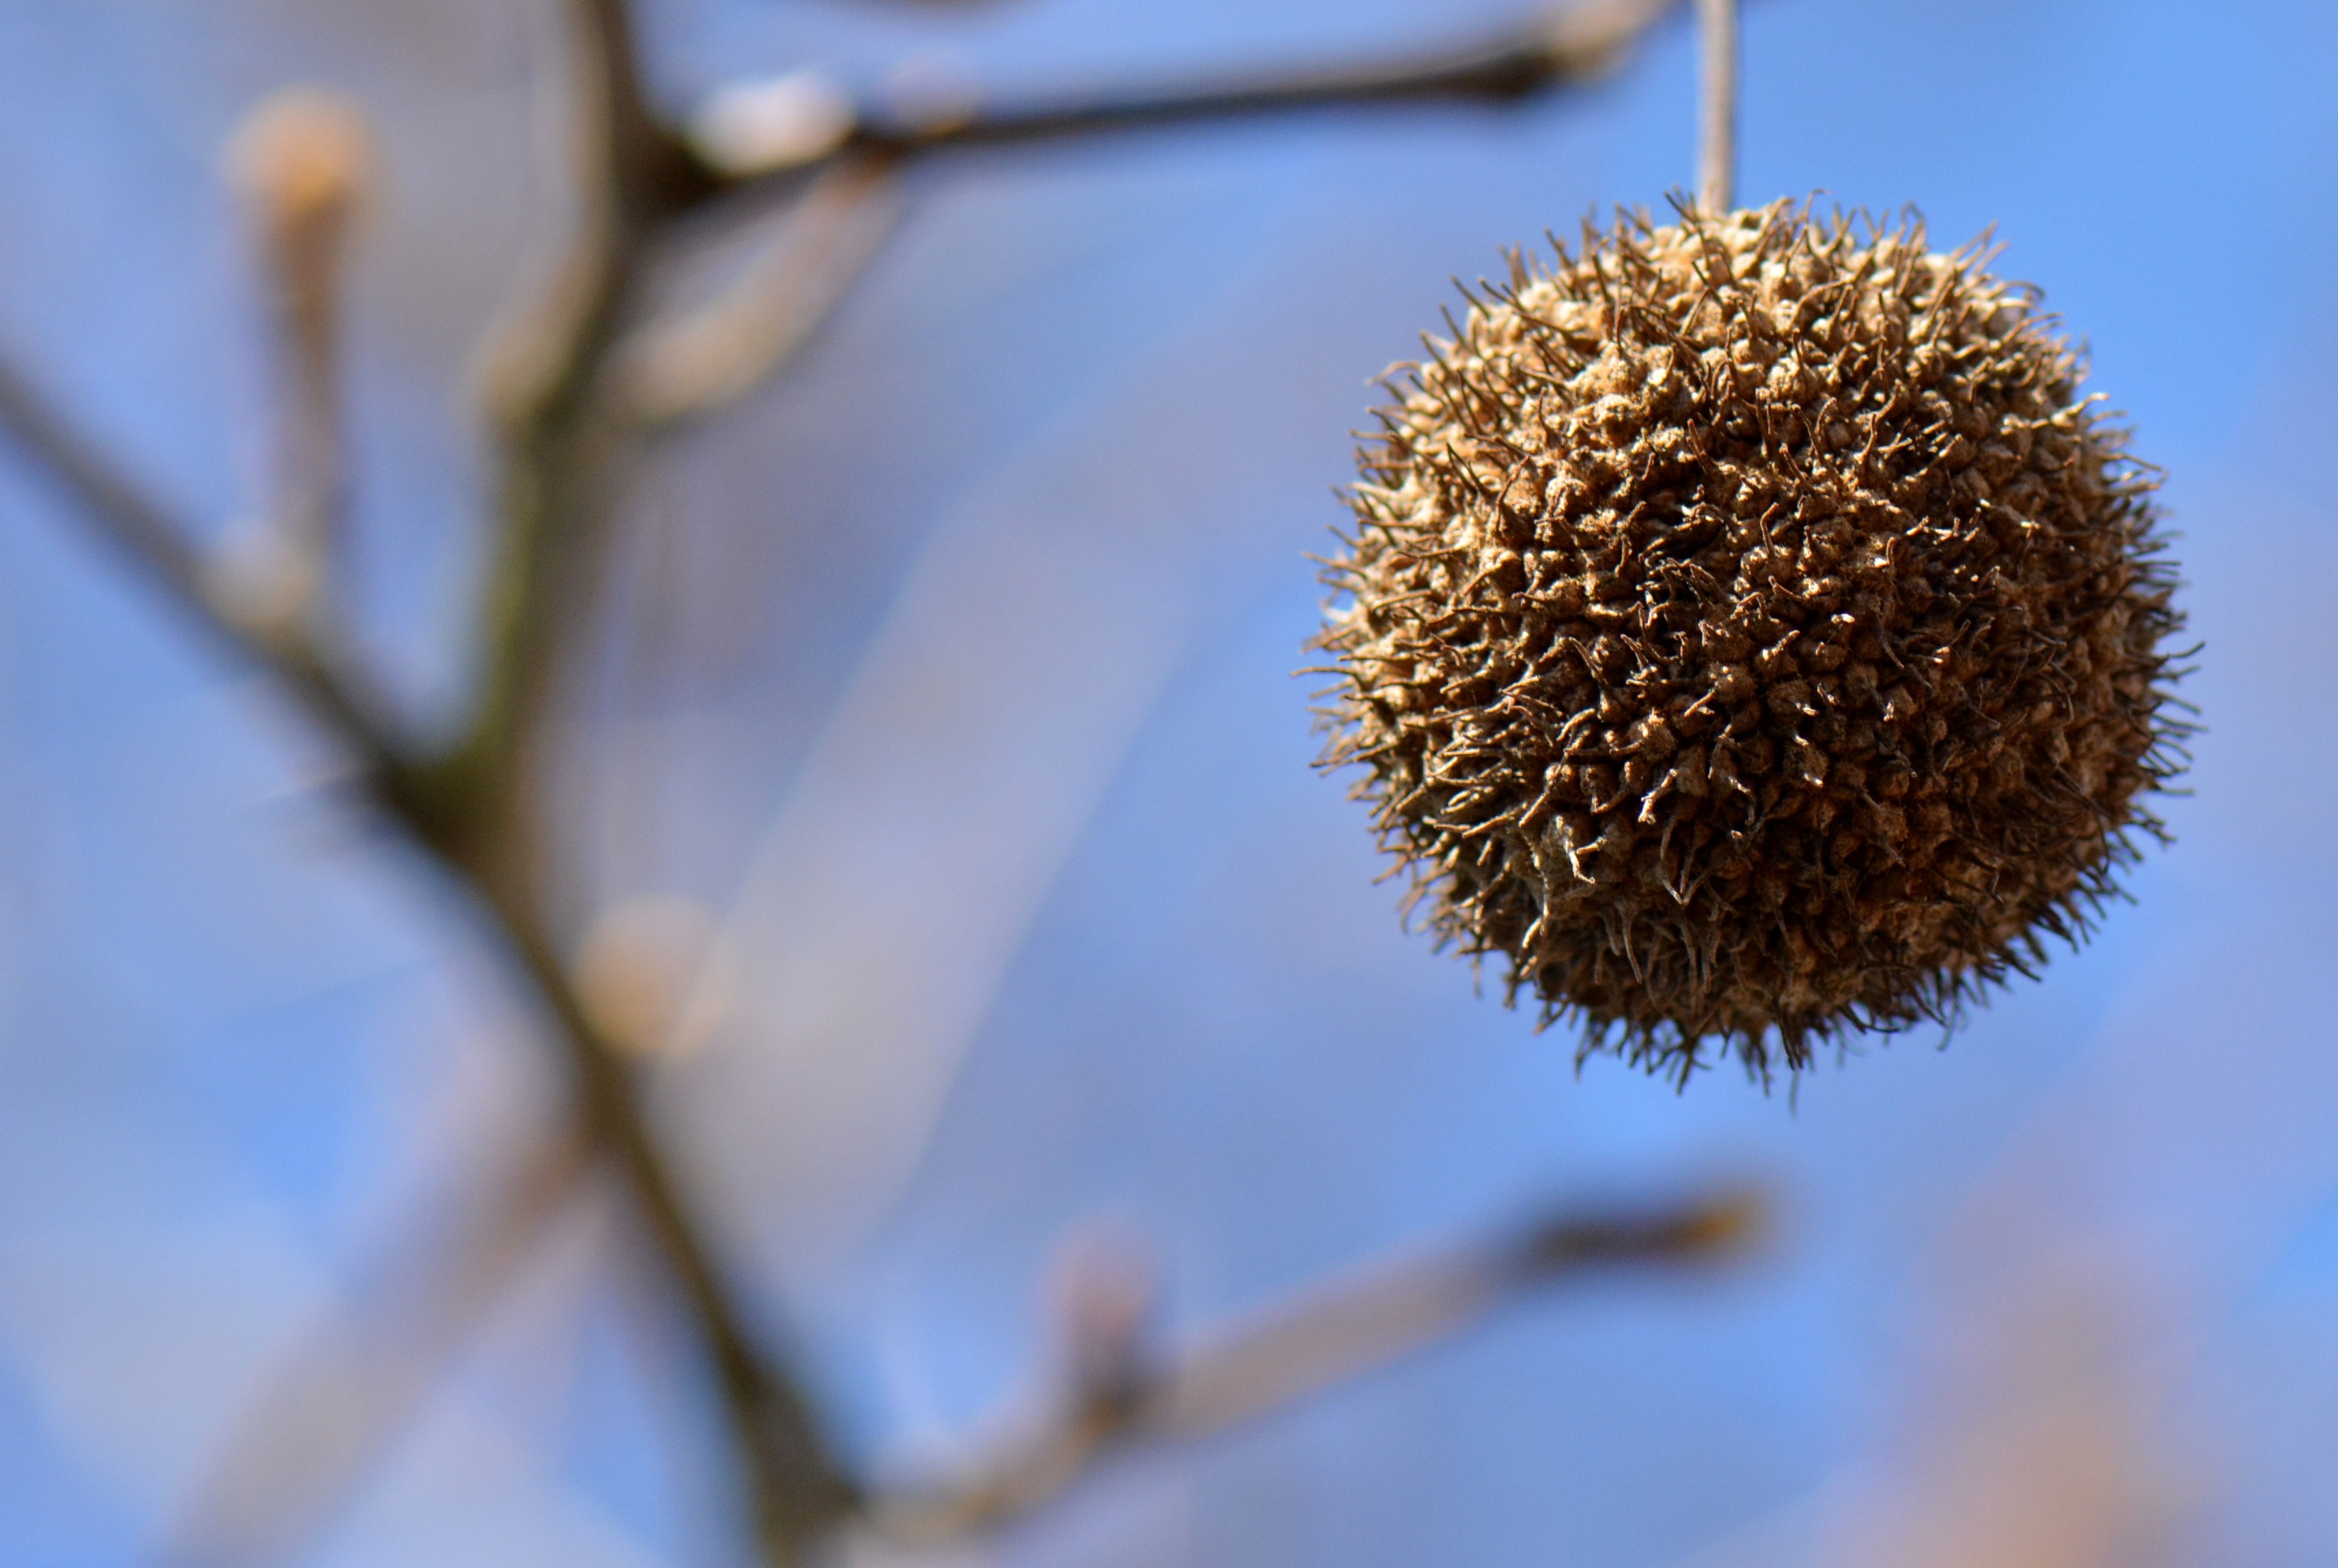
tree, nature, branch, plant, photography, air, leaf, flower, food, produce, botany, flora, close up, branches, macro photography, plant stem, thorns spines and prickles